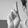
ASL letter: R